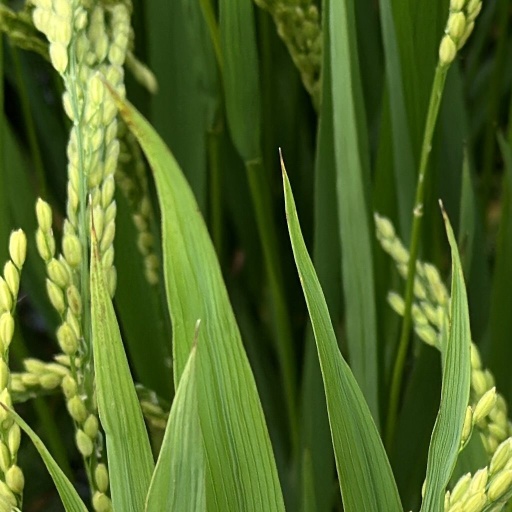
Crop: rice